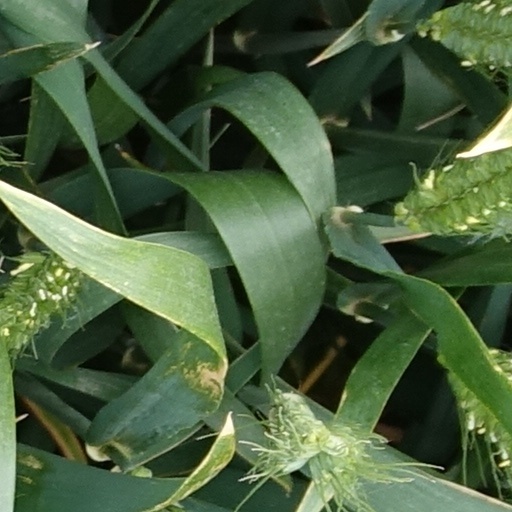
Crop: wheat